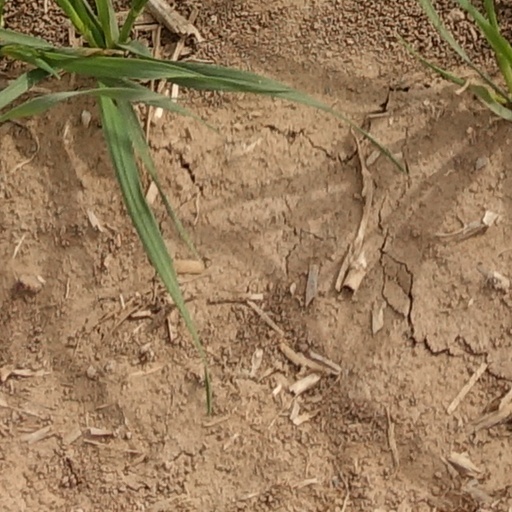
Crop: wheat